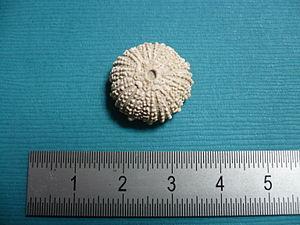
Glypticus hieroglyphicus à Charmes-la-Côte (54113, Meurthe-et-Moselle, Lorraine, France). Vue aborale.
Charmes-la-Côte est une commune française située dans le département de Meurthe-et-Moselle en région Grand Est, à 8 kilomètres au sud-ouest de la ville de Toul. Comme à Charmes, autre commune française, située dans le département des Vosges et la région Lorraine, les habitants sont des Carpiniens et des Carpiniennes.
Avec un burin imprégné de poudre de diamant, le glypticien sculpte divers matériaux nobles et fabrique des sceaux, cachets ou camées. Le travail par abrasion caractérise cette technique.